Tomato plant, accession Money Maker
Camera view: horizontal (90 deg, fisheye); turntable rotation: 270 degrees
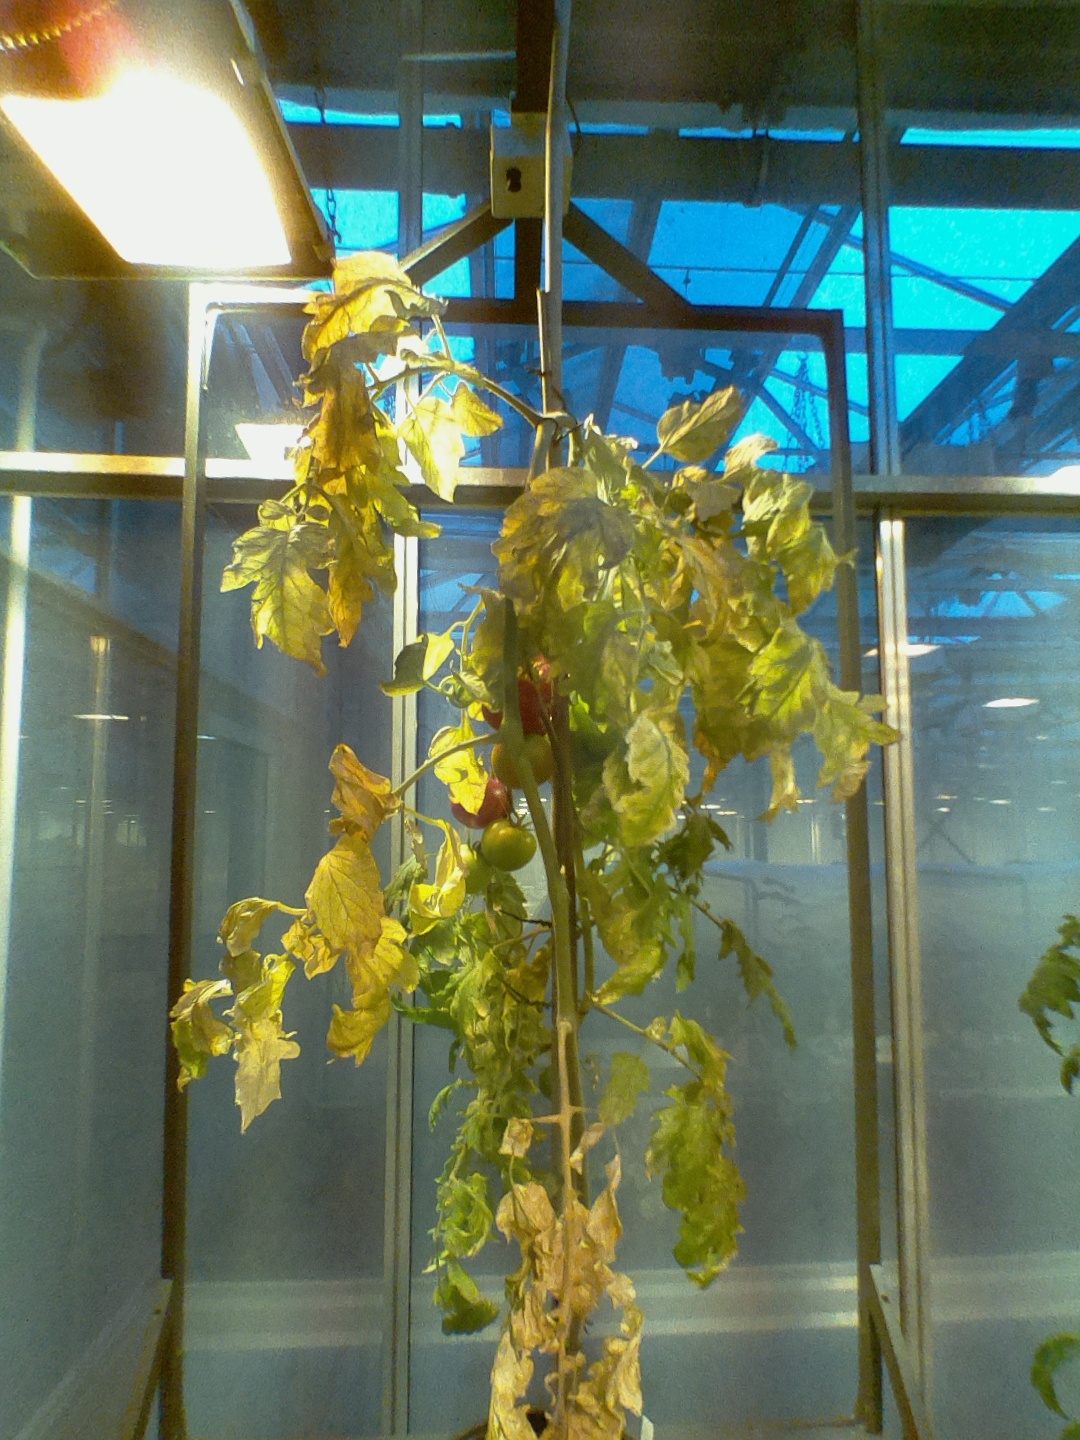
BBCH growth stage 86: 60%-70% of fruits show typical fully ripe color